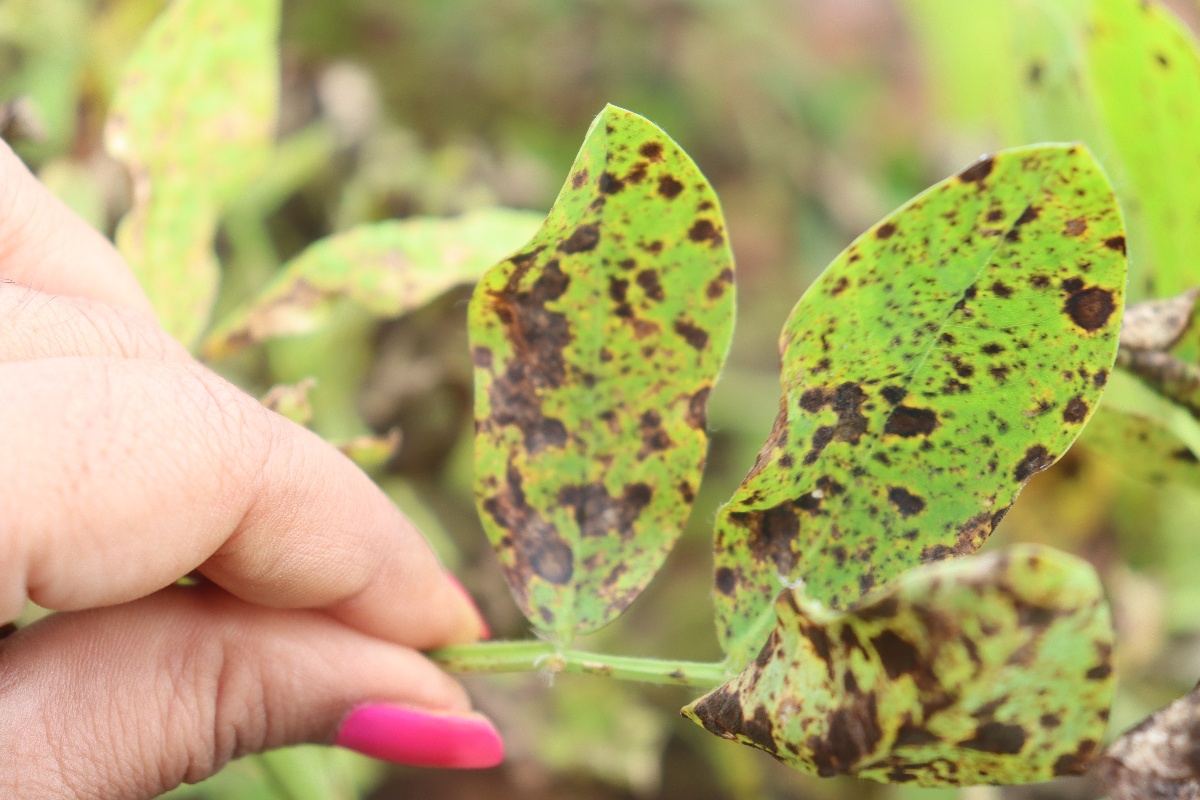
Label: late leaf spot